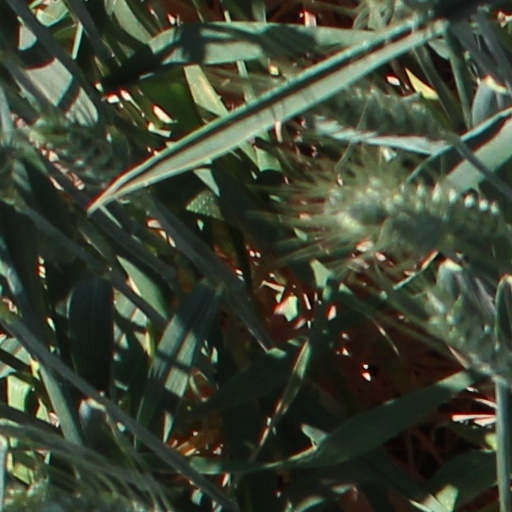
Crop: wheat